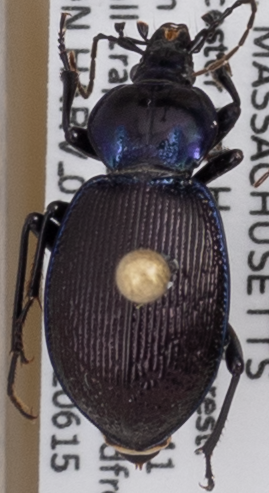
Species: Sphaeroderus stenostomus lecontei
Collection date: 2022-06-15
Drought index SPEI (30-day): -0.988
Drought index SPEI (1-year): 0.728
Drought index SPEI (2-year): -0.39